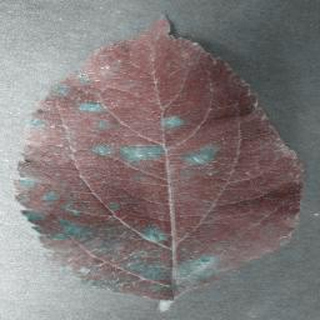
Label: apple_cedar_apple_rust